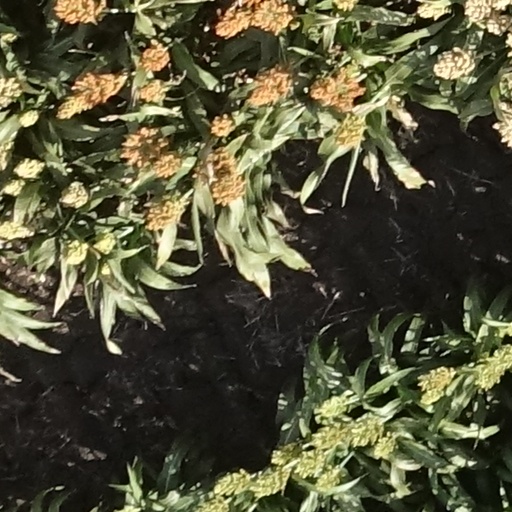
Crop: sorghum